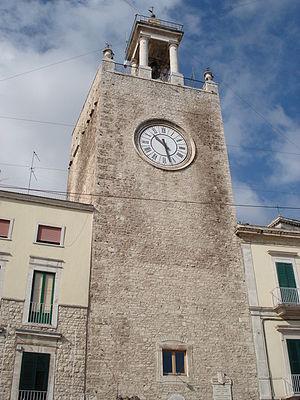
Le baronnage italo-normand correspond à la noblesse originaire du duché de Normandie qui s'est implantée d'abord en Italie méridionale à partir de la première moitié du XIᵉ siècle, puis en Sicile, conquise par les Normands de 1061 à 1091, à partir de la seconde moitié du XIᵉ siècle.
Terlizzi est une ville italienne situé dans la ville métropolitaine de Bari, dans les Pouilles. Elle est dénommée la città dei fiori à cause de sa grande production de fleurs.